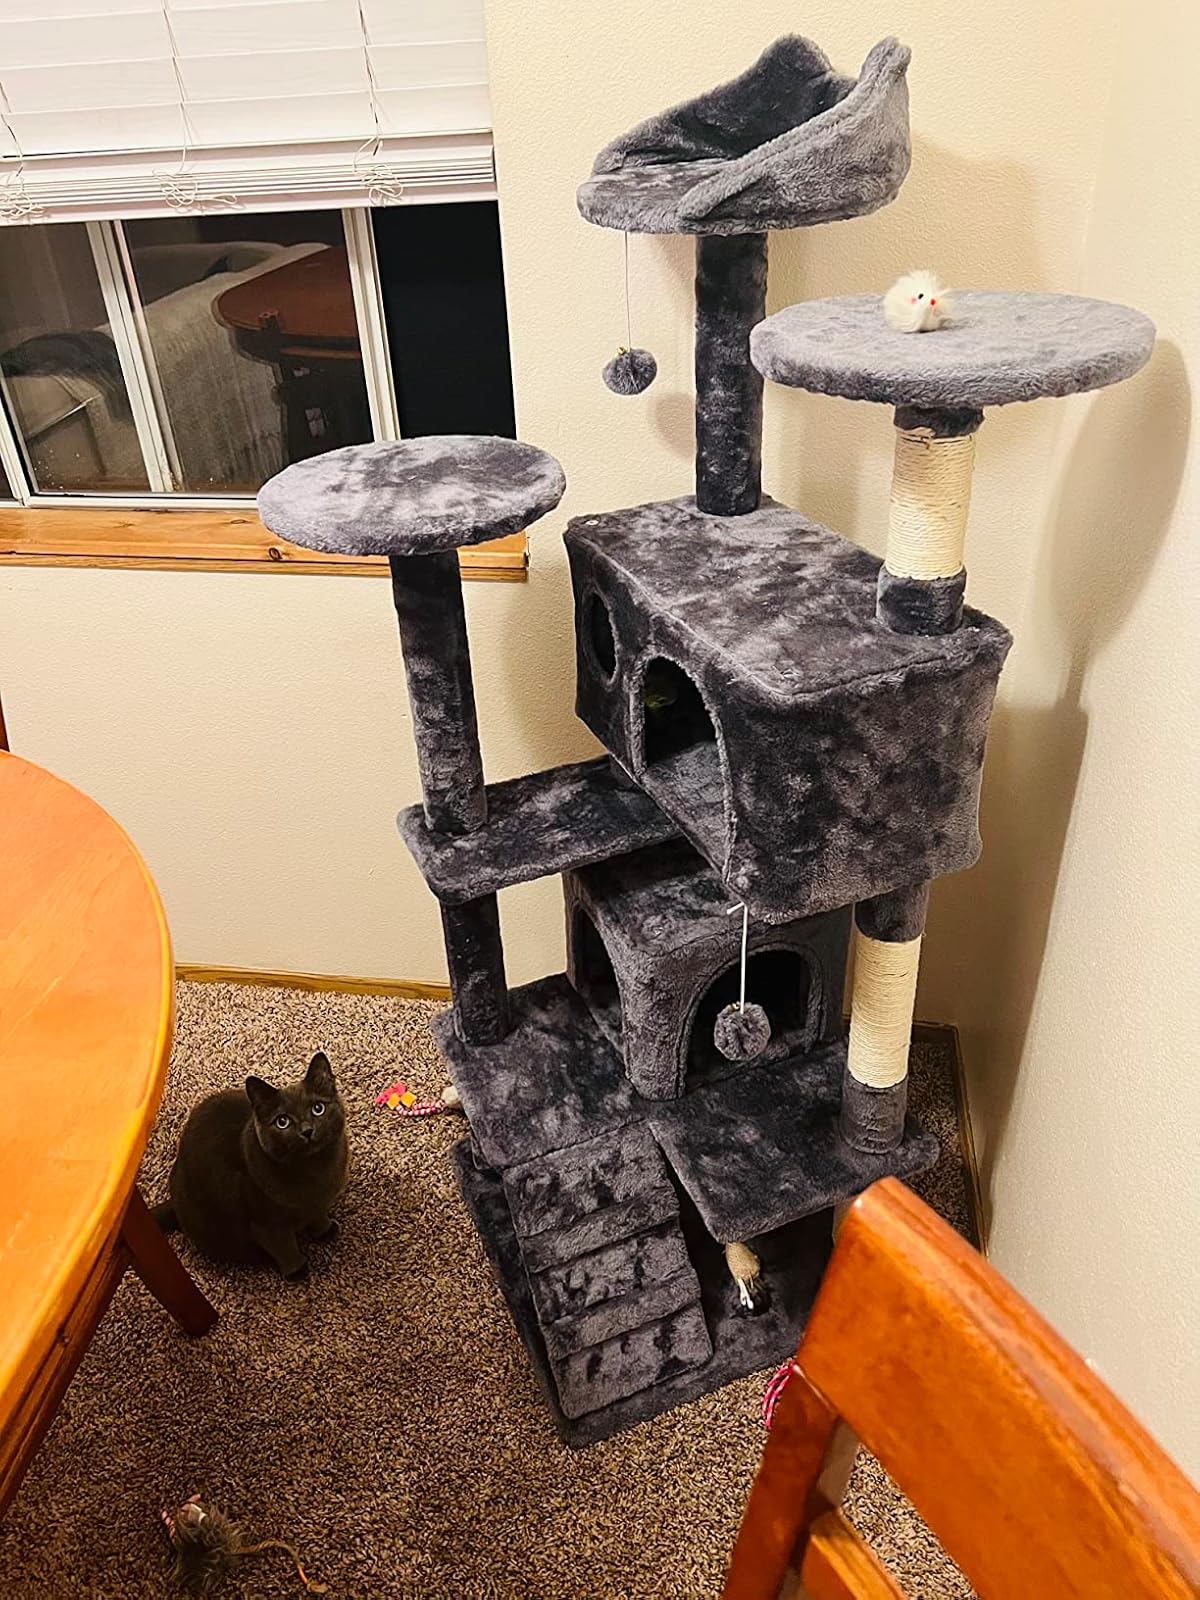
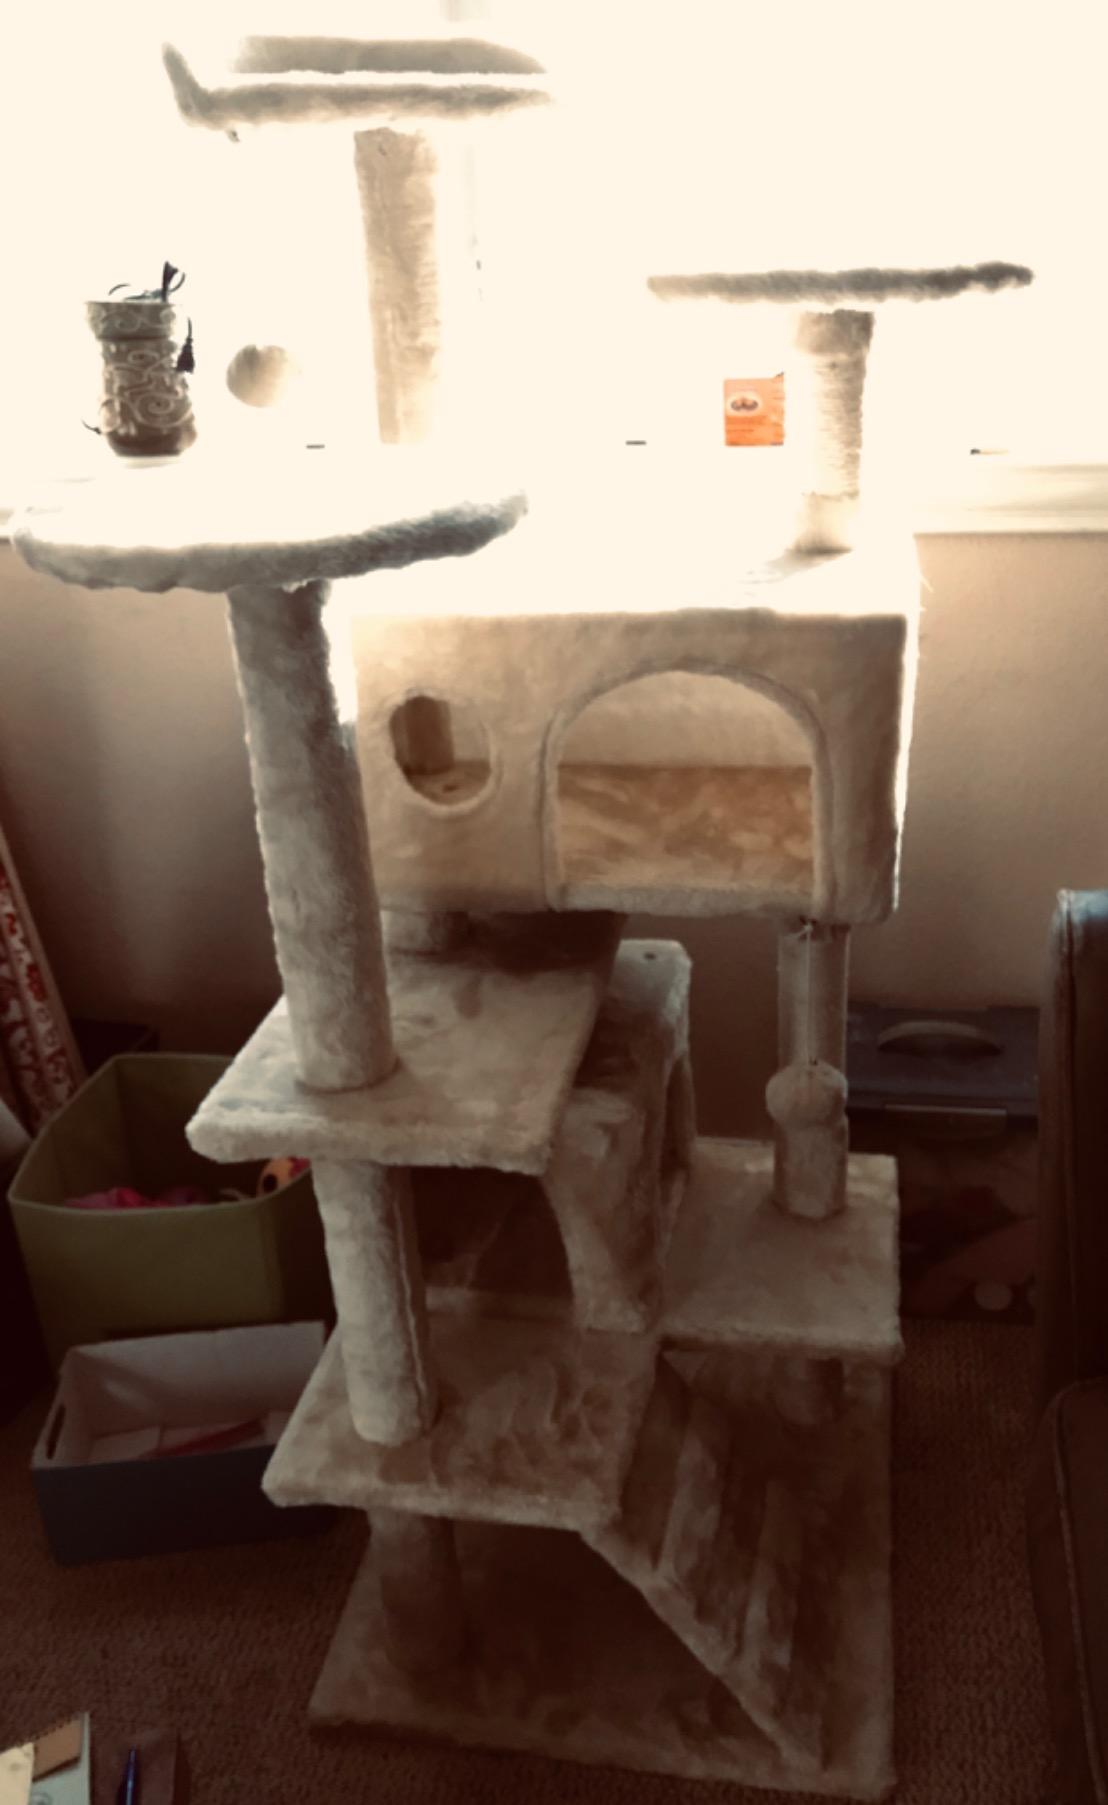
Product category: items_cat tree
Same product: no